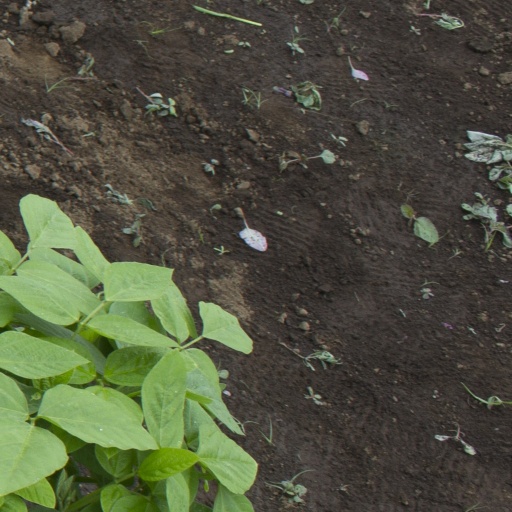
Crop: soybean